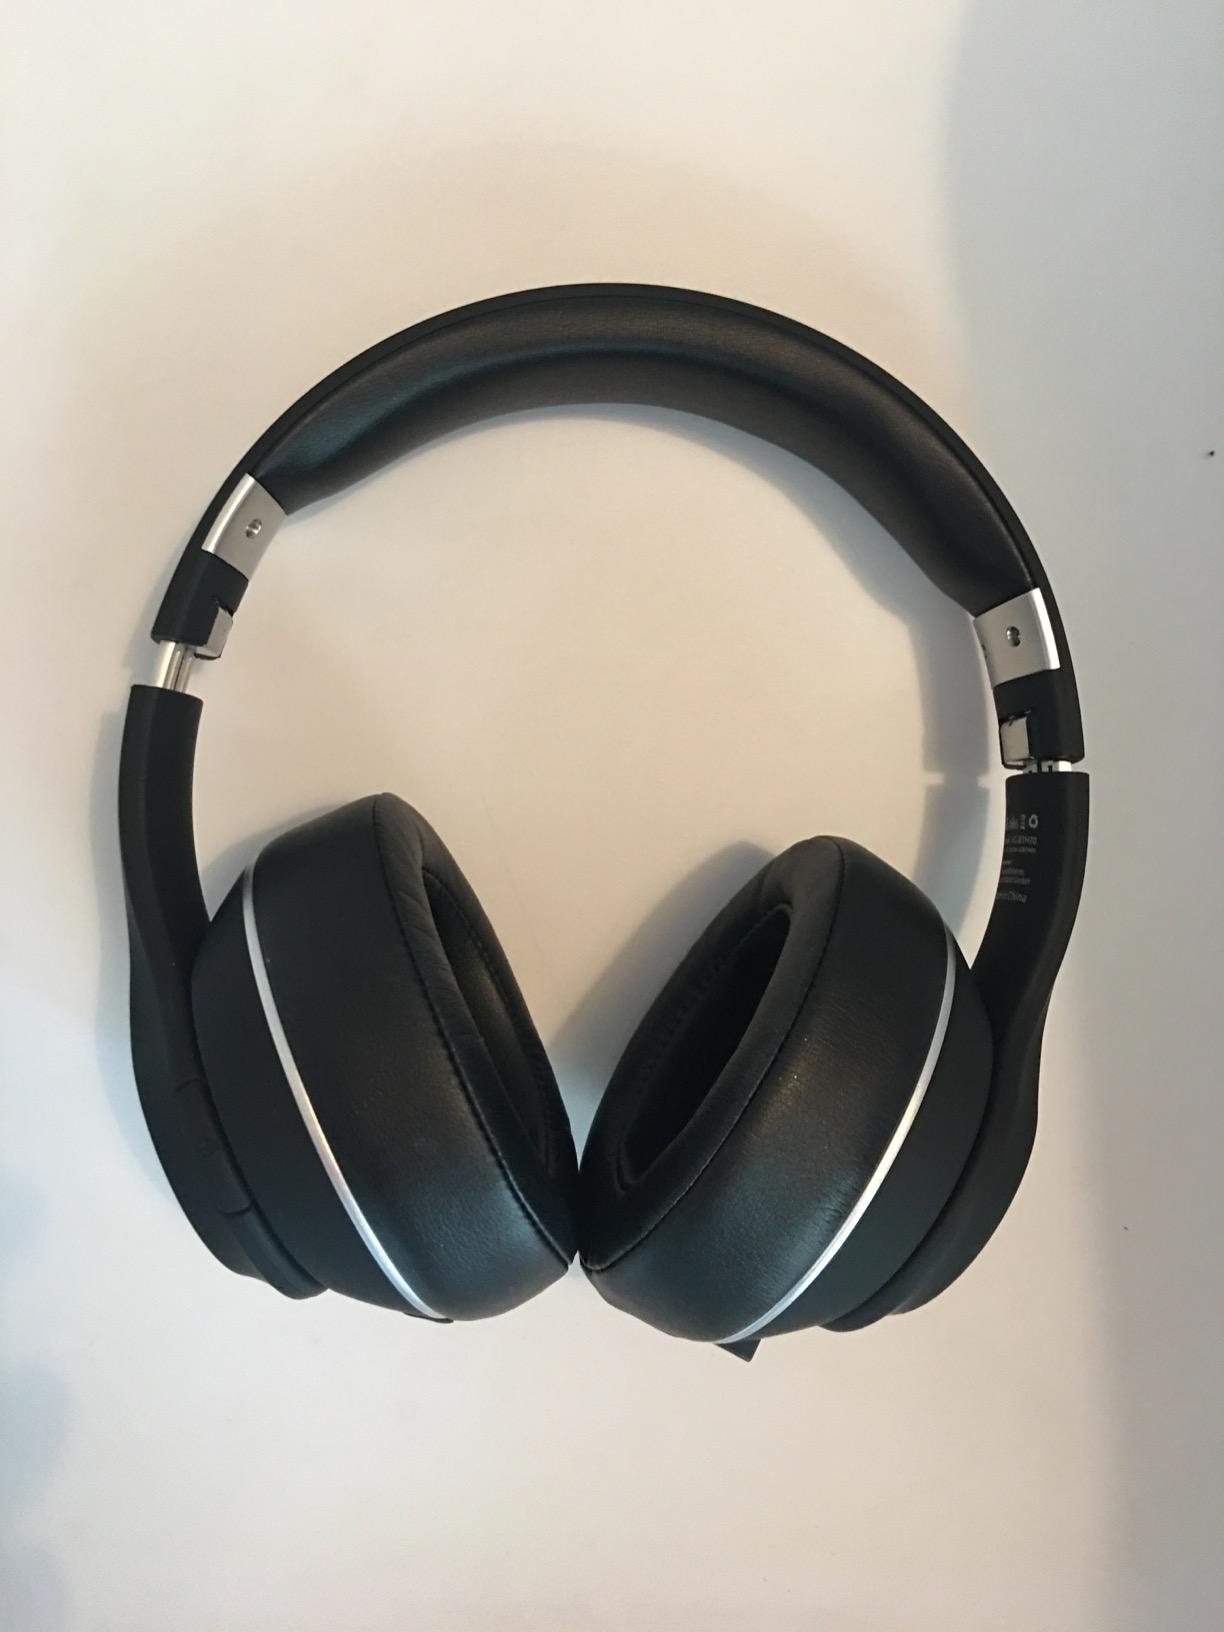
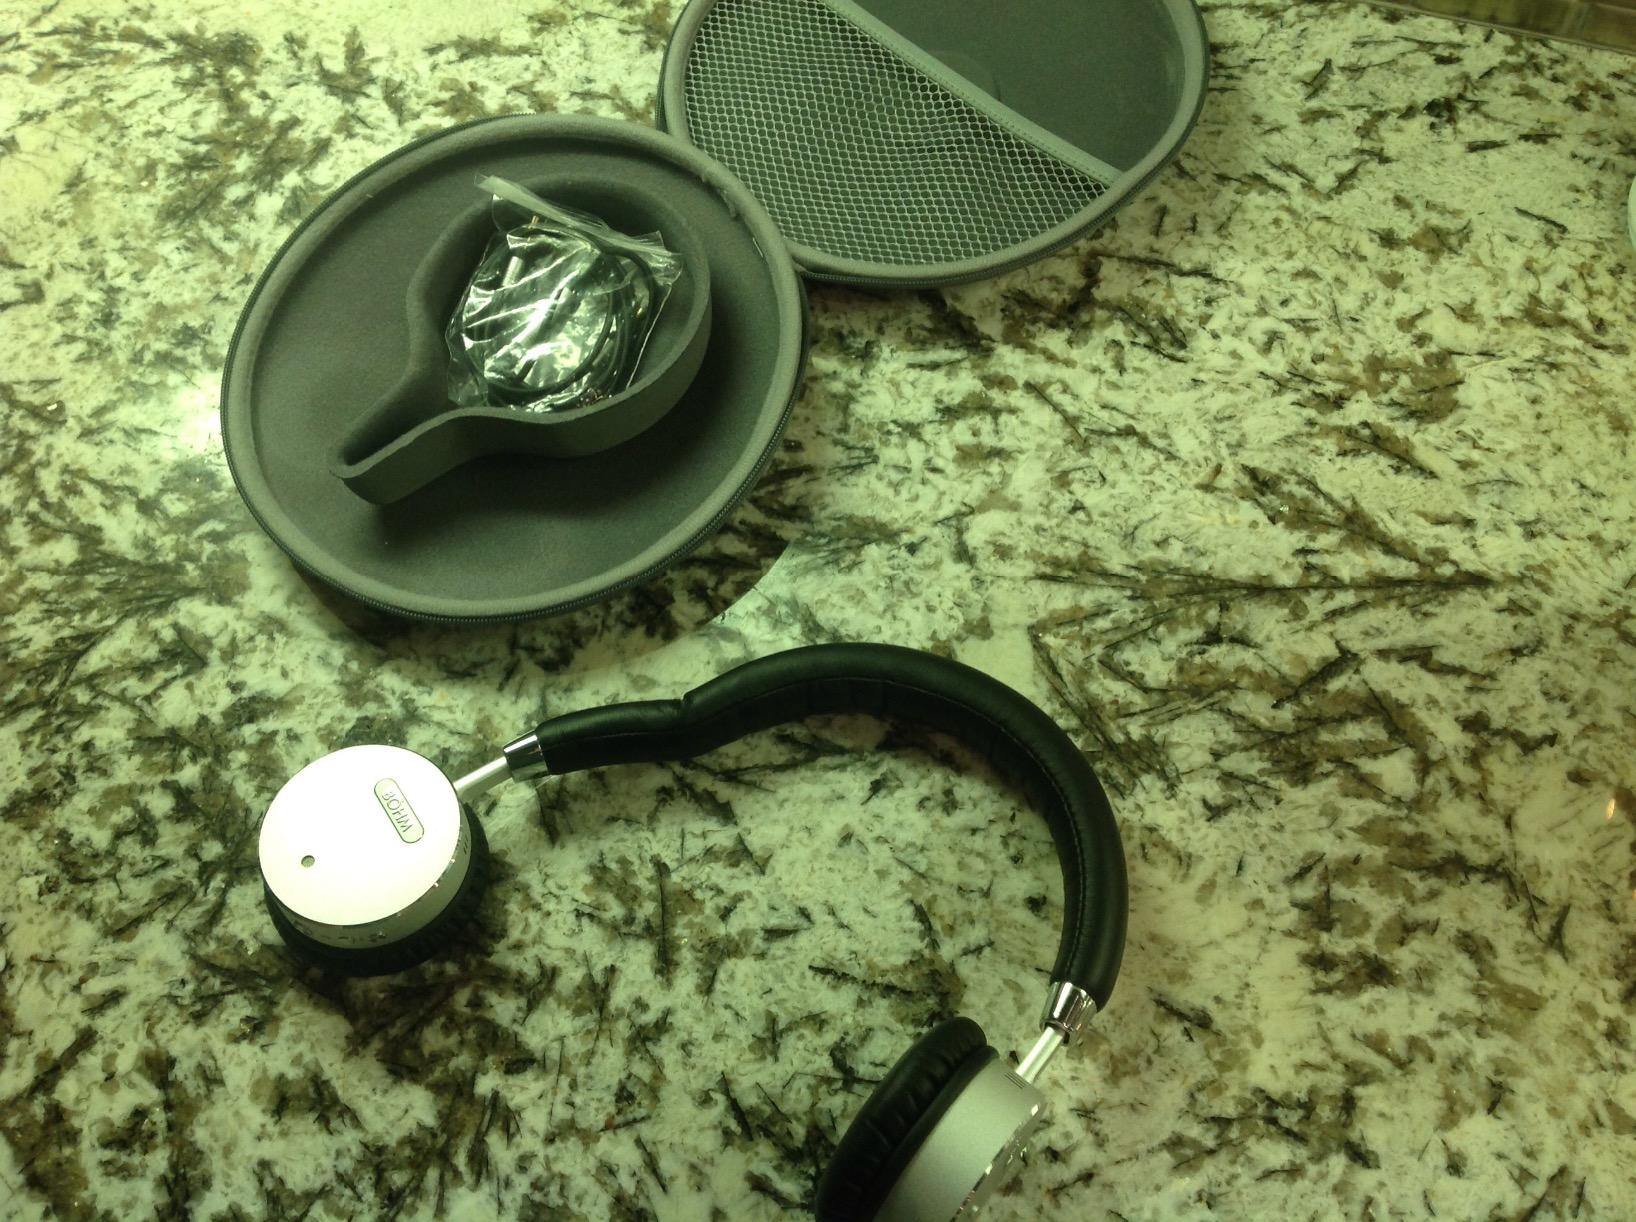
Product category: headphones
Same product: no